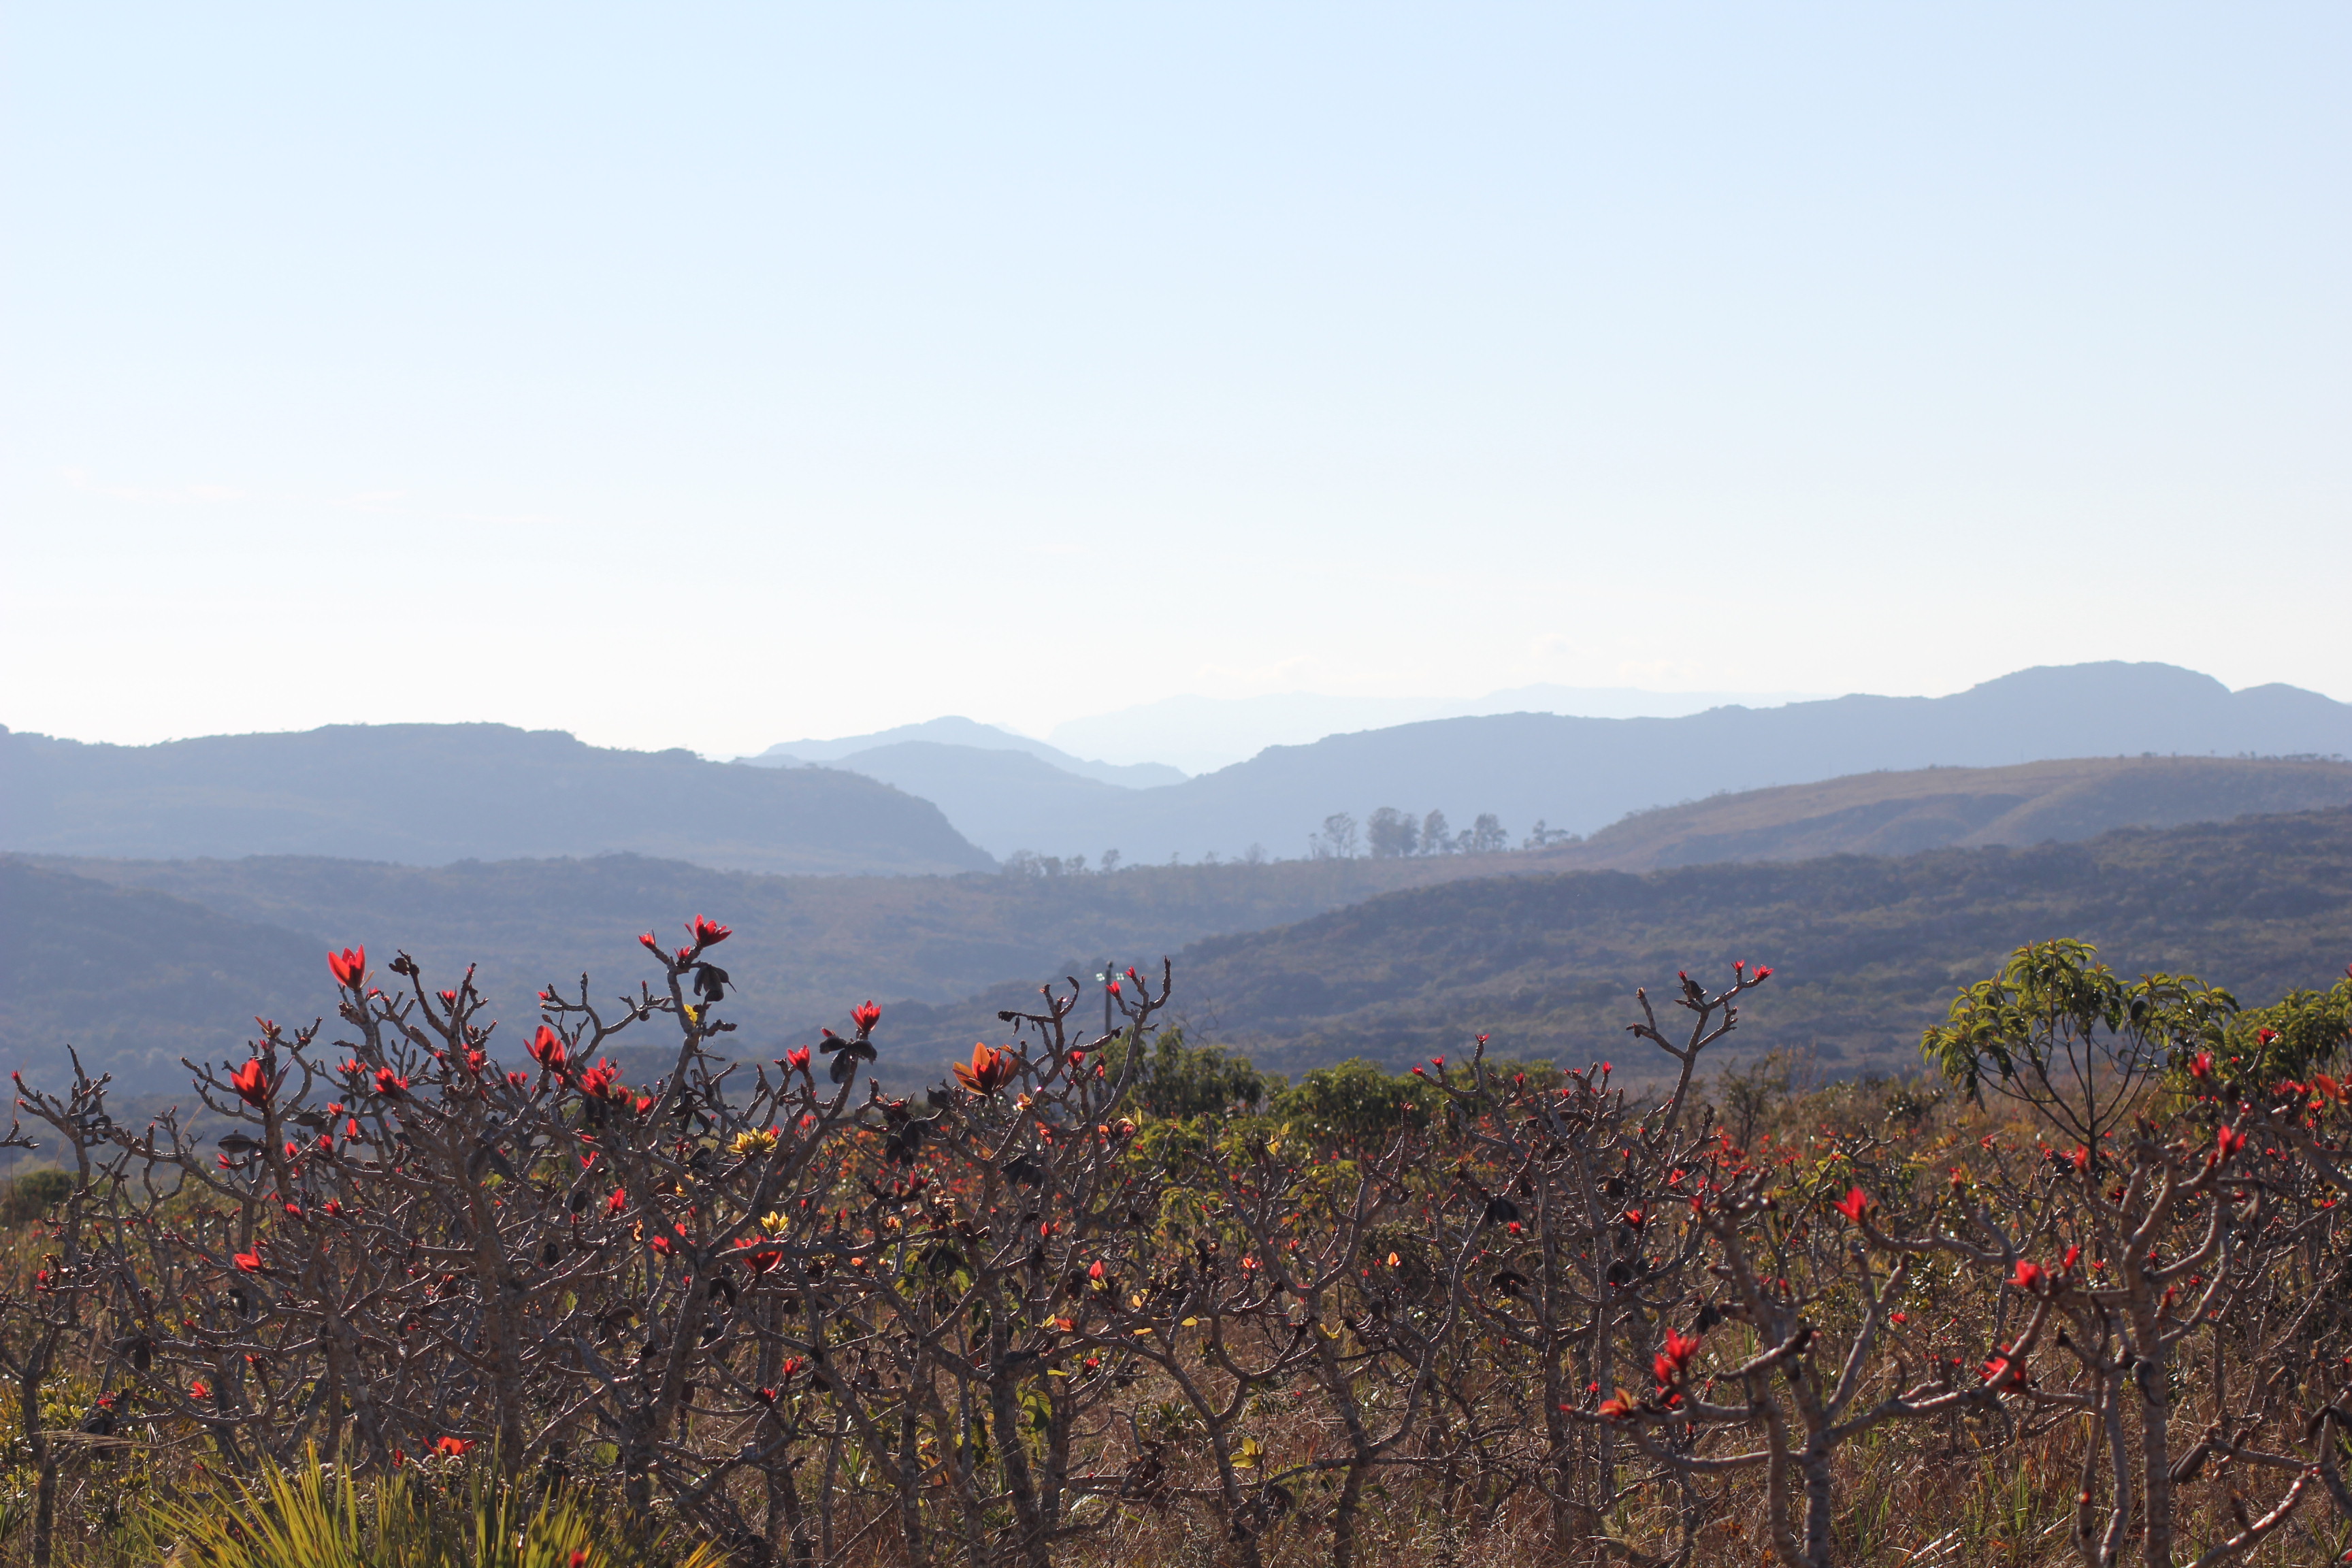
landscape, savanna, field, leaf, wilderness, mountain, vegetation, mountainous landforms, sky, highland, ridge, tree, hill, fell, wildflower, shrubland, plant, autumn, tundra, flower, escarpment, mount scenery, ecoregion, plant community, grass, meadow, mountain range